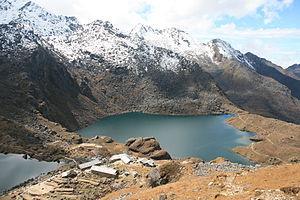
Cet article recense les zones humides du Népal concernées par la convention de Ramsar.
Les lacs de Gosainkund sont plus particulièrement notoires du fait de l'un de ces lacs, situé à 4 380 m d'altitude dans le District de Rasuwa au Népal. Il est la source de la rivière Trisuli. Le lac reste gelé pendant six mois en hiver, d'octobre à juin.